Dhaka Rangers FC

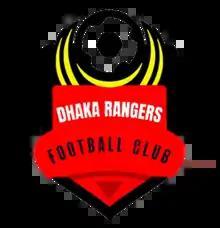

Dhaka Rangers Football Club, simply known as Dhaka Rangers, is a Bangladeshi professional football club based in Dhaka. The club currently competes in the Bangladesh Championship League, the second-tier of Bangladeshi football.